Describe the emotion expressed in this image:  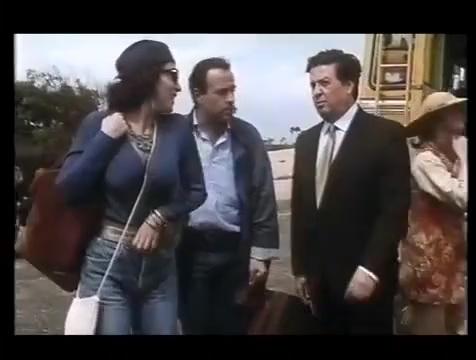
This person displays Pain, valence and arousal with low intensity.